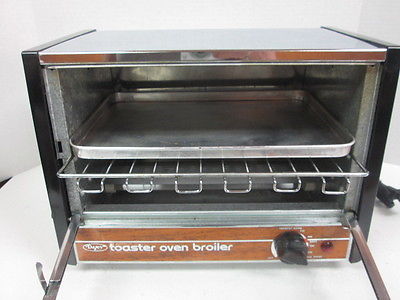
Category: toaster